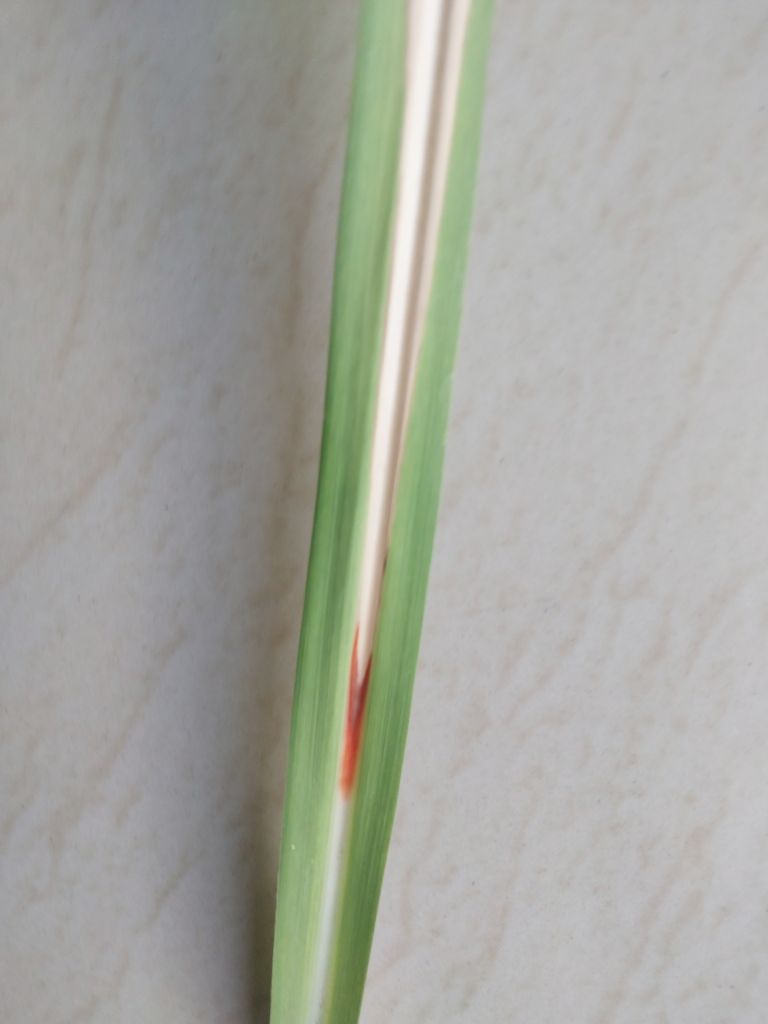
Label: Brown Spot